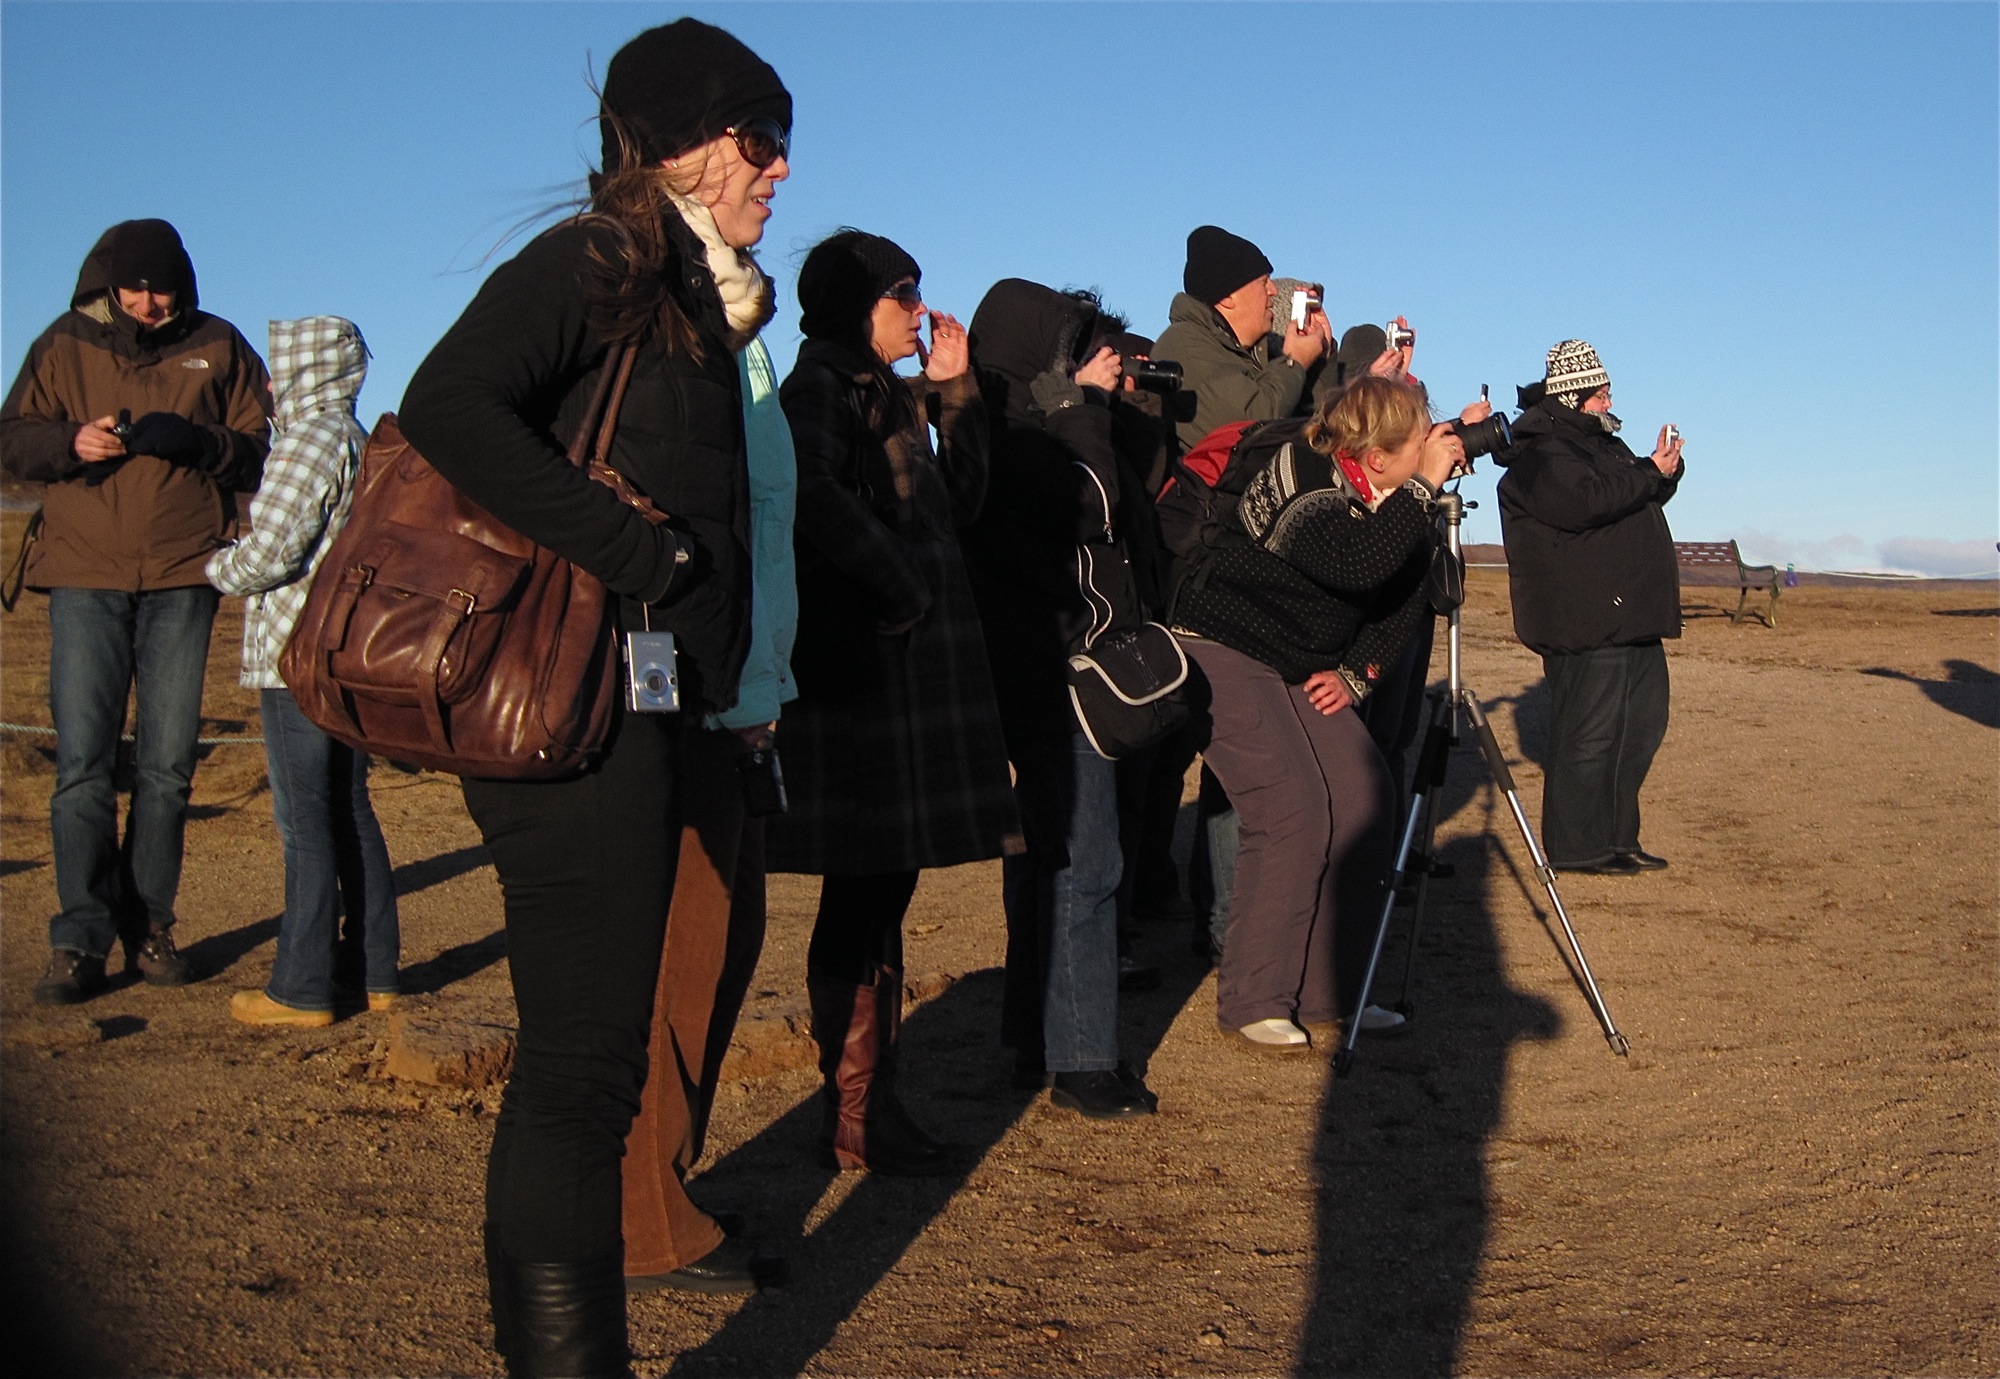
people, iceland, social group